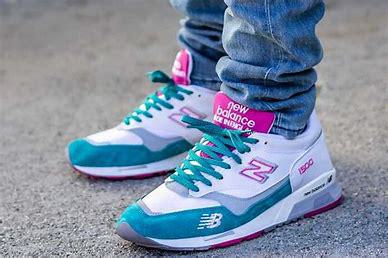
Brand: New
Model: Balance 1500